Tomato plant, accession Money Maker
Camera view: horizontal (90 deg, fisheye); turntable rotation: 150 degrees
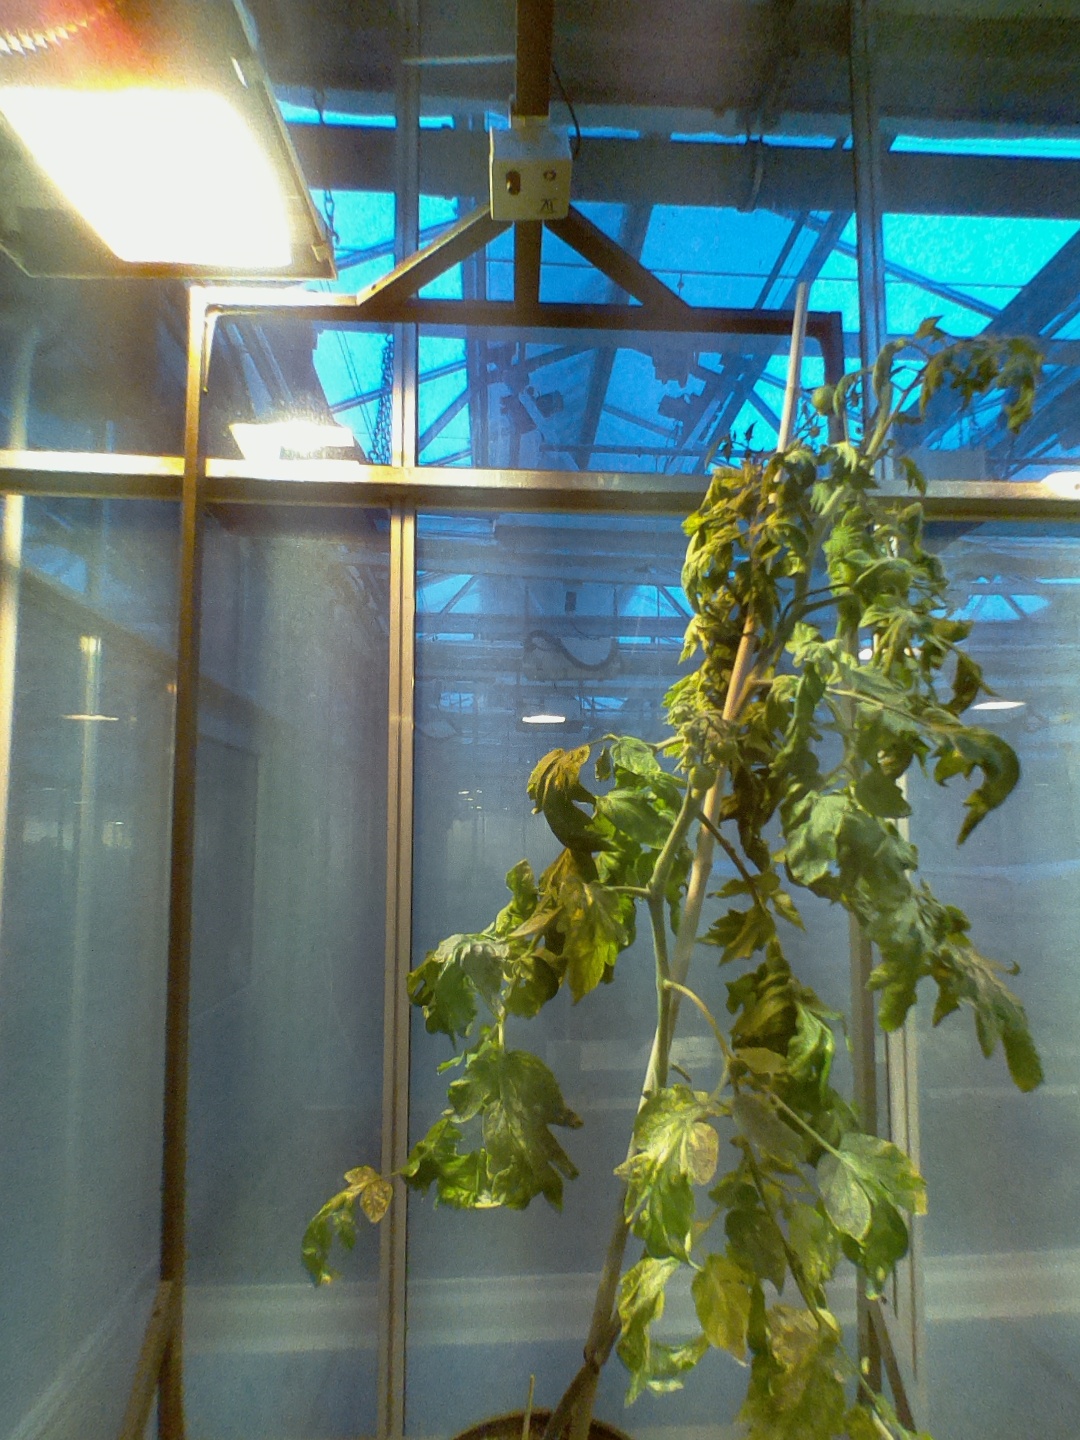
BBCH growth stage 72: 20%-30% of final fruit size